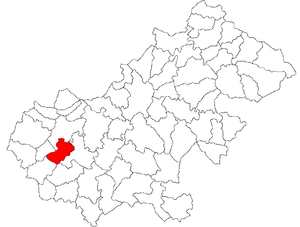
Tiream est une commune roumaine du județ de Satu Mare, dans la région historique de Transylvanie et dans la région de développement du Nord-Ouest.